Kate Edger

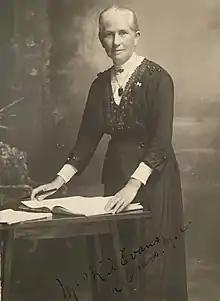

Kate Milligan Evans (née Edger, 6 January 1857 – 6 May 1935) was the first woman in New Zealand to gain a university degree, and possibly the second in the British Empire to do so.